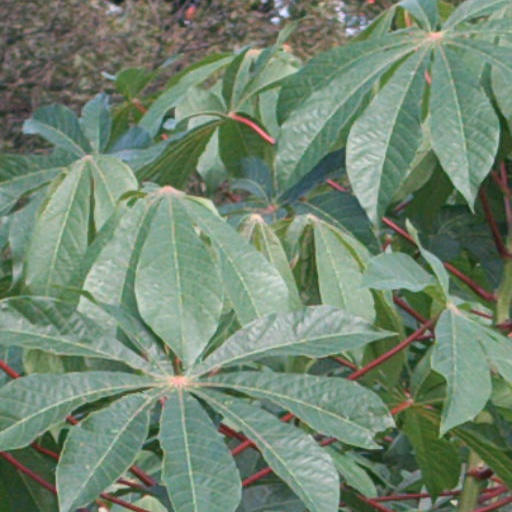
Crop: cassava